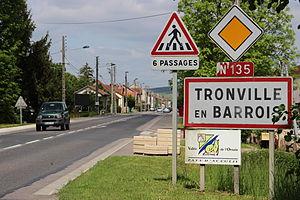
La RN 135 à Tronville en Barrois
Tronville-en-Barrois est une commune française située dans le département de la Meuse, en région Grand Est.
La route nationale 135, ou RN 135, est une route nationale française reliant Bar-le-Duc à Ligny-en-Barrois. Ce tronçon appartenait auparavant à la RN 66.